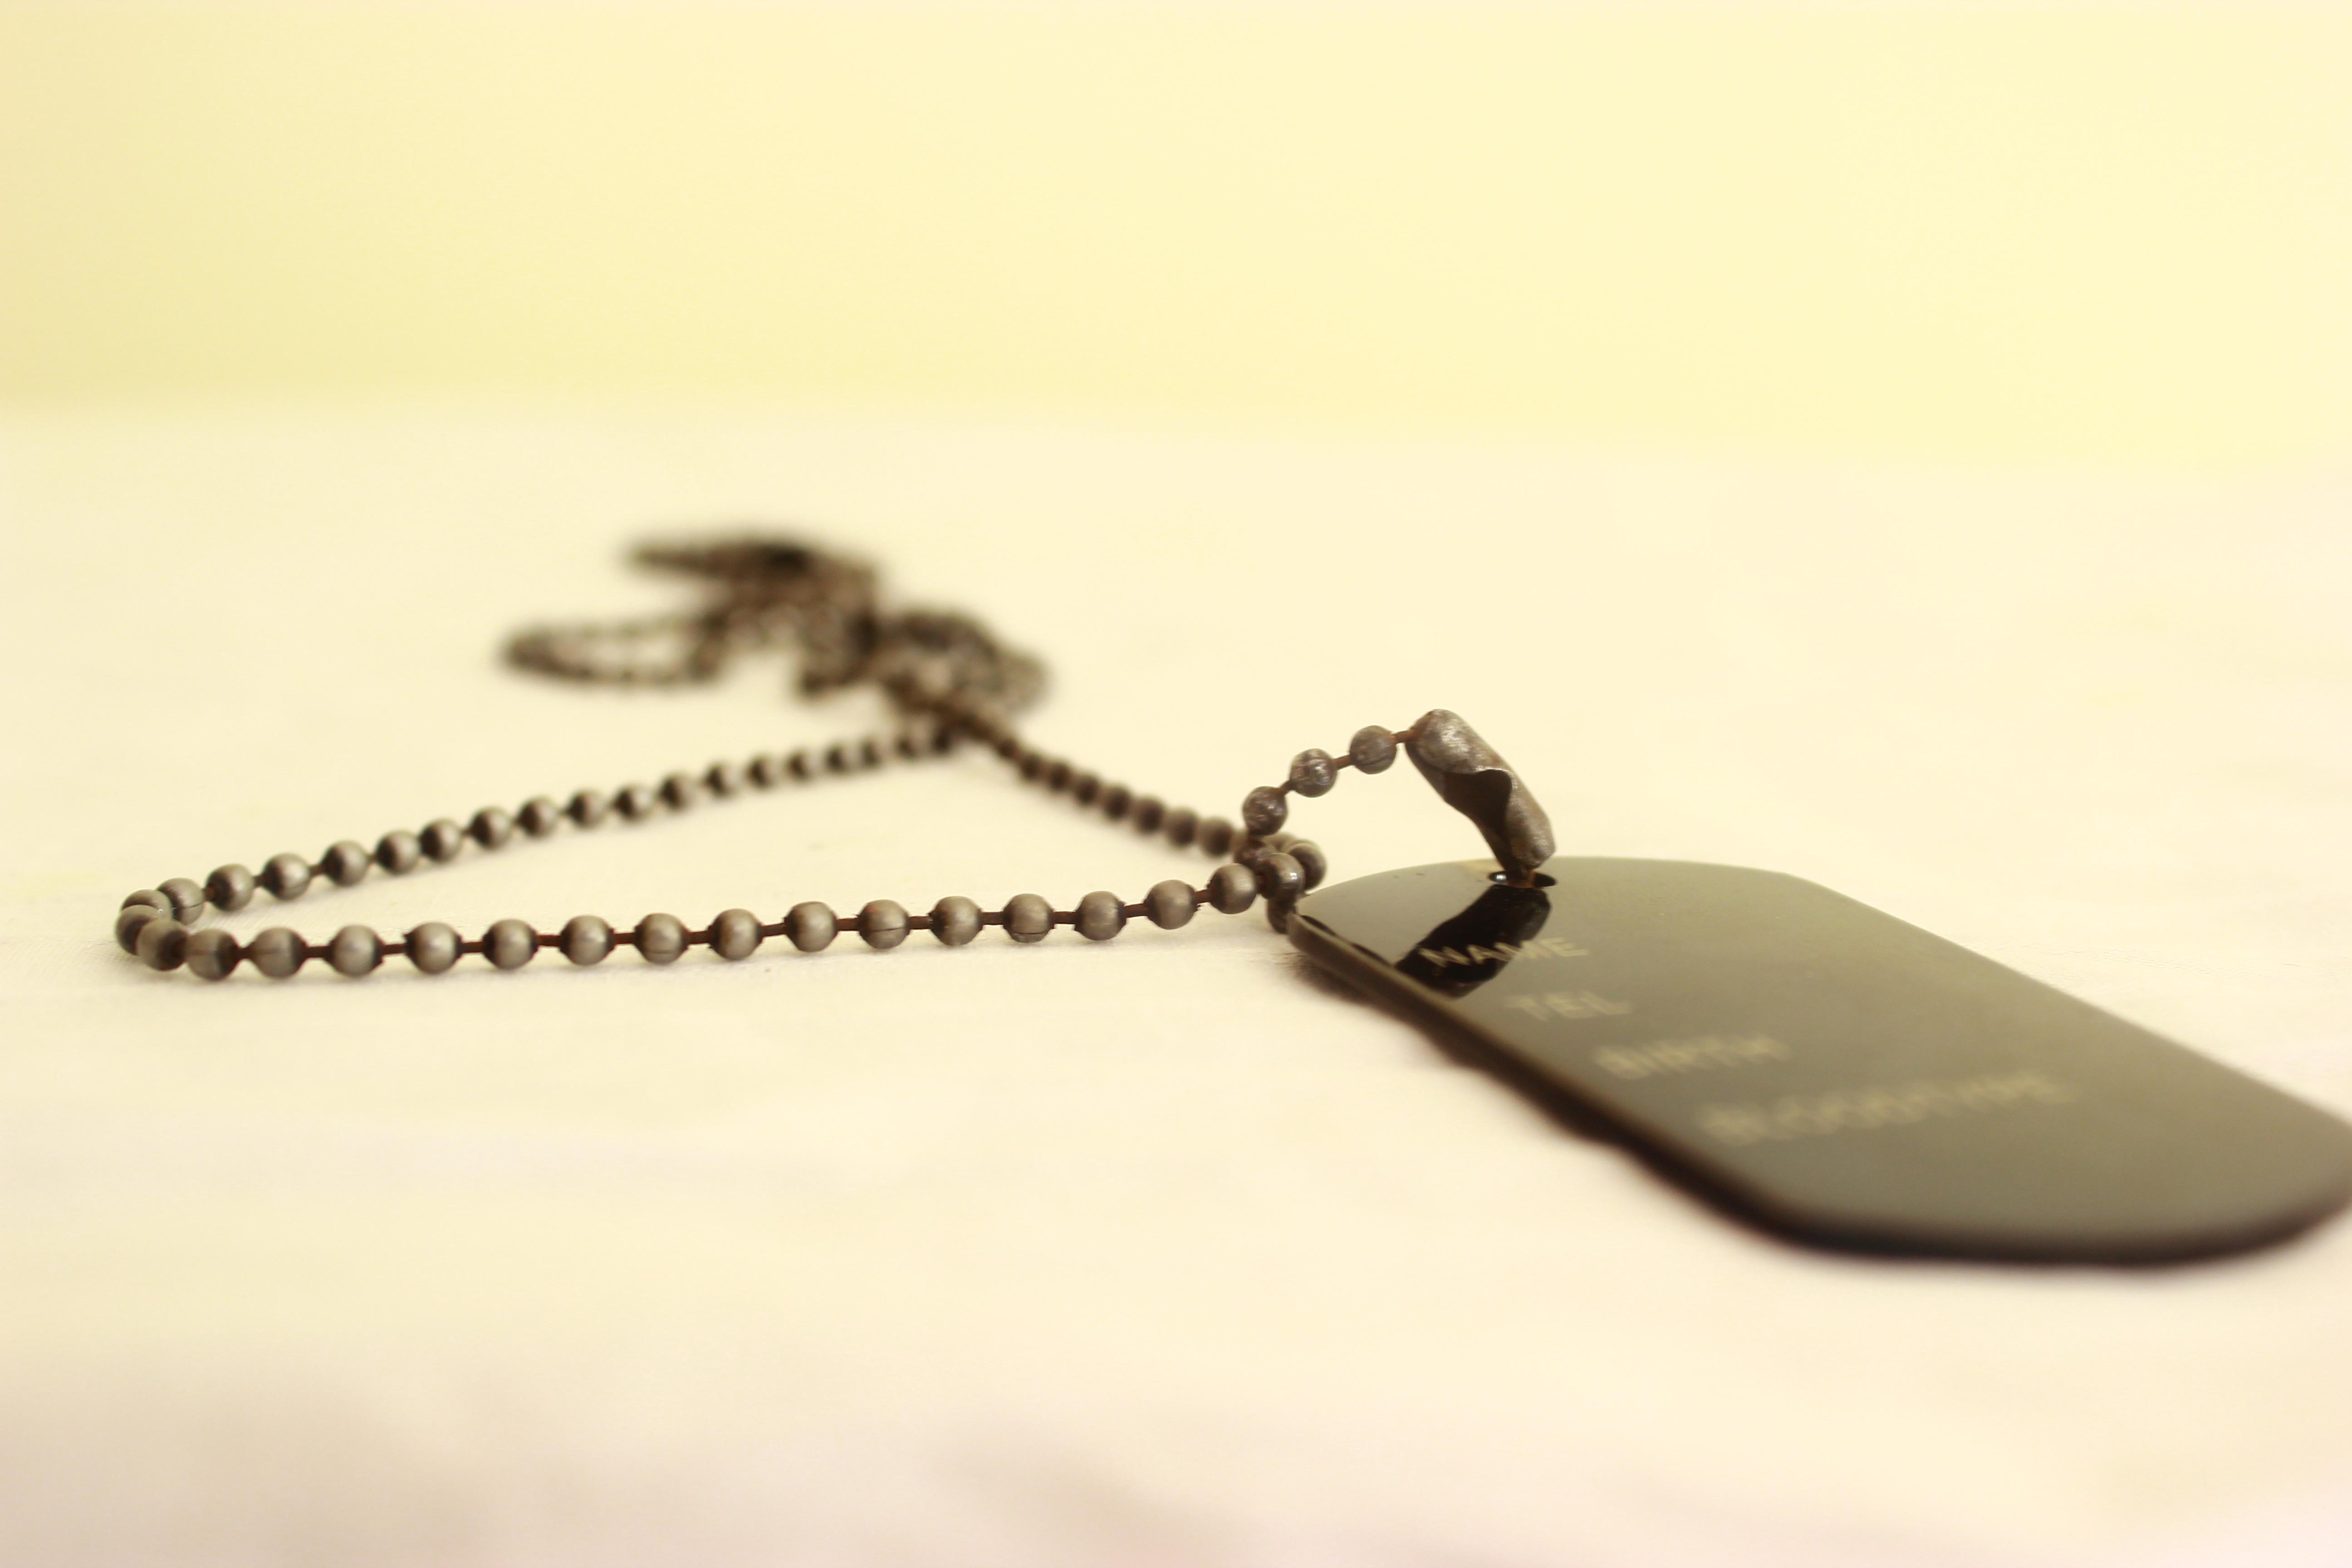
chain, military, necklace, bracelet, jewellery, glasses, moustache, tag, id, identification, locket, fashion accessory, name tag